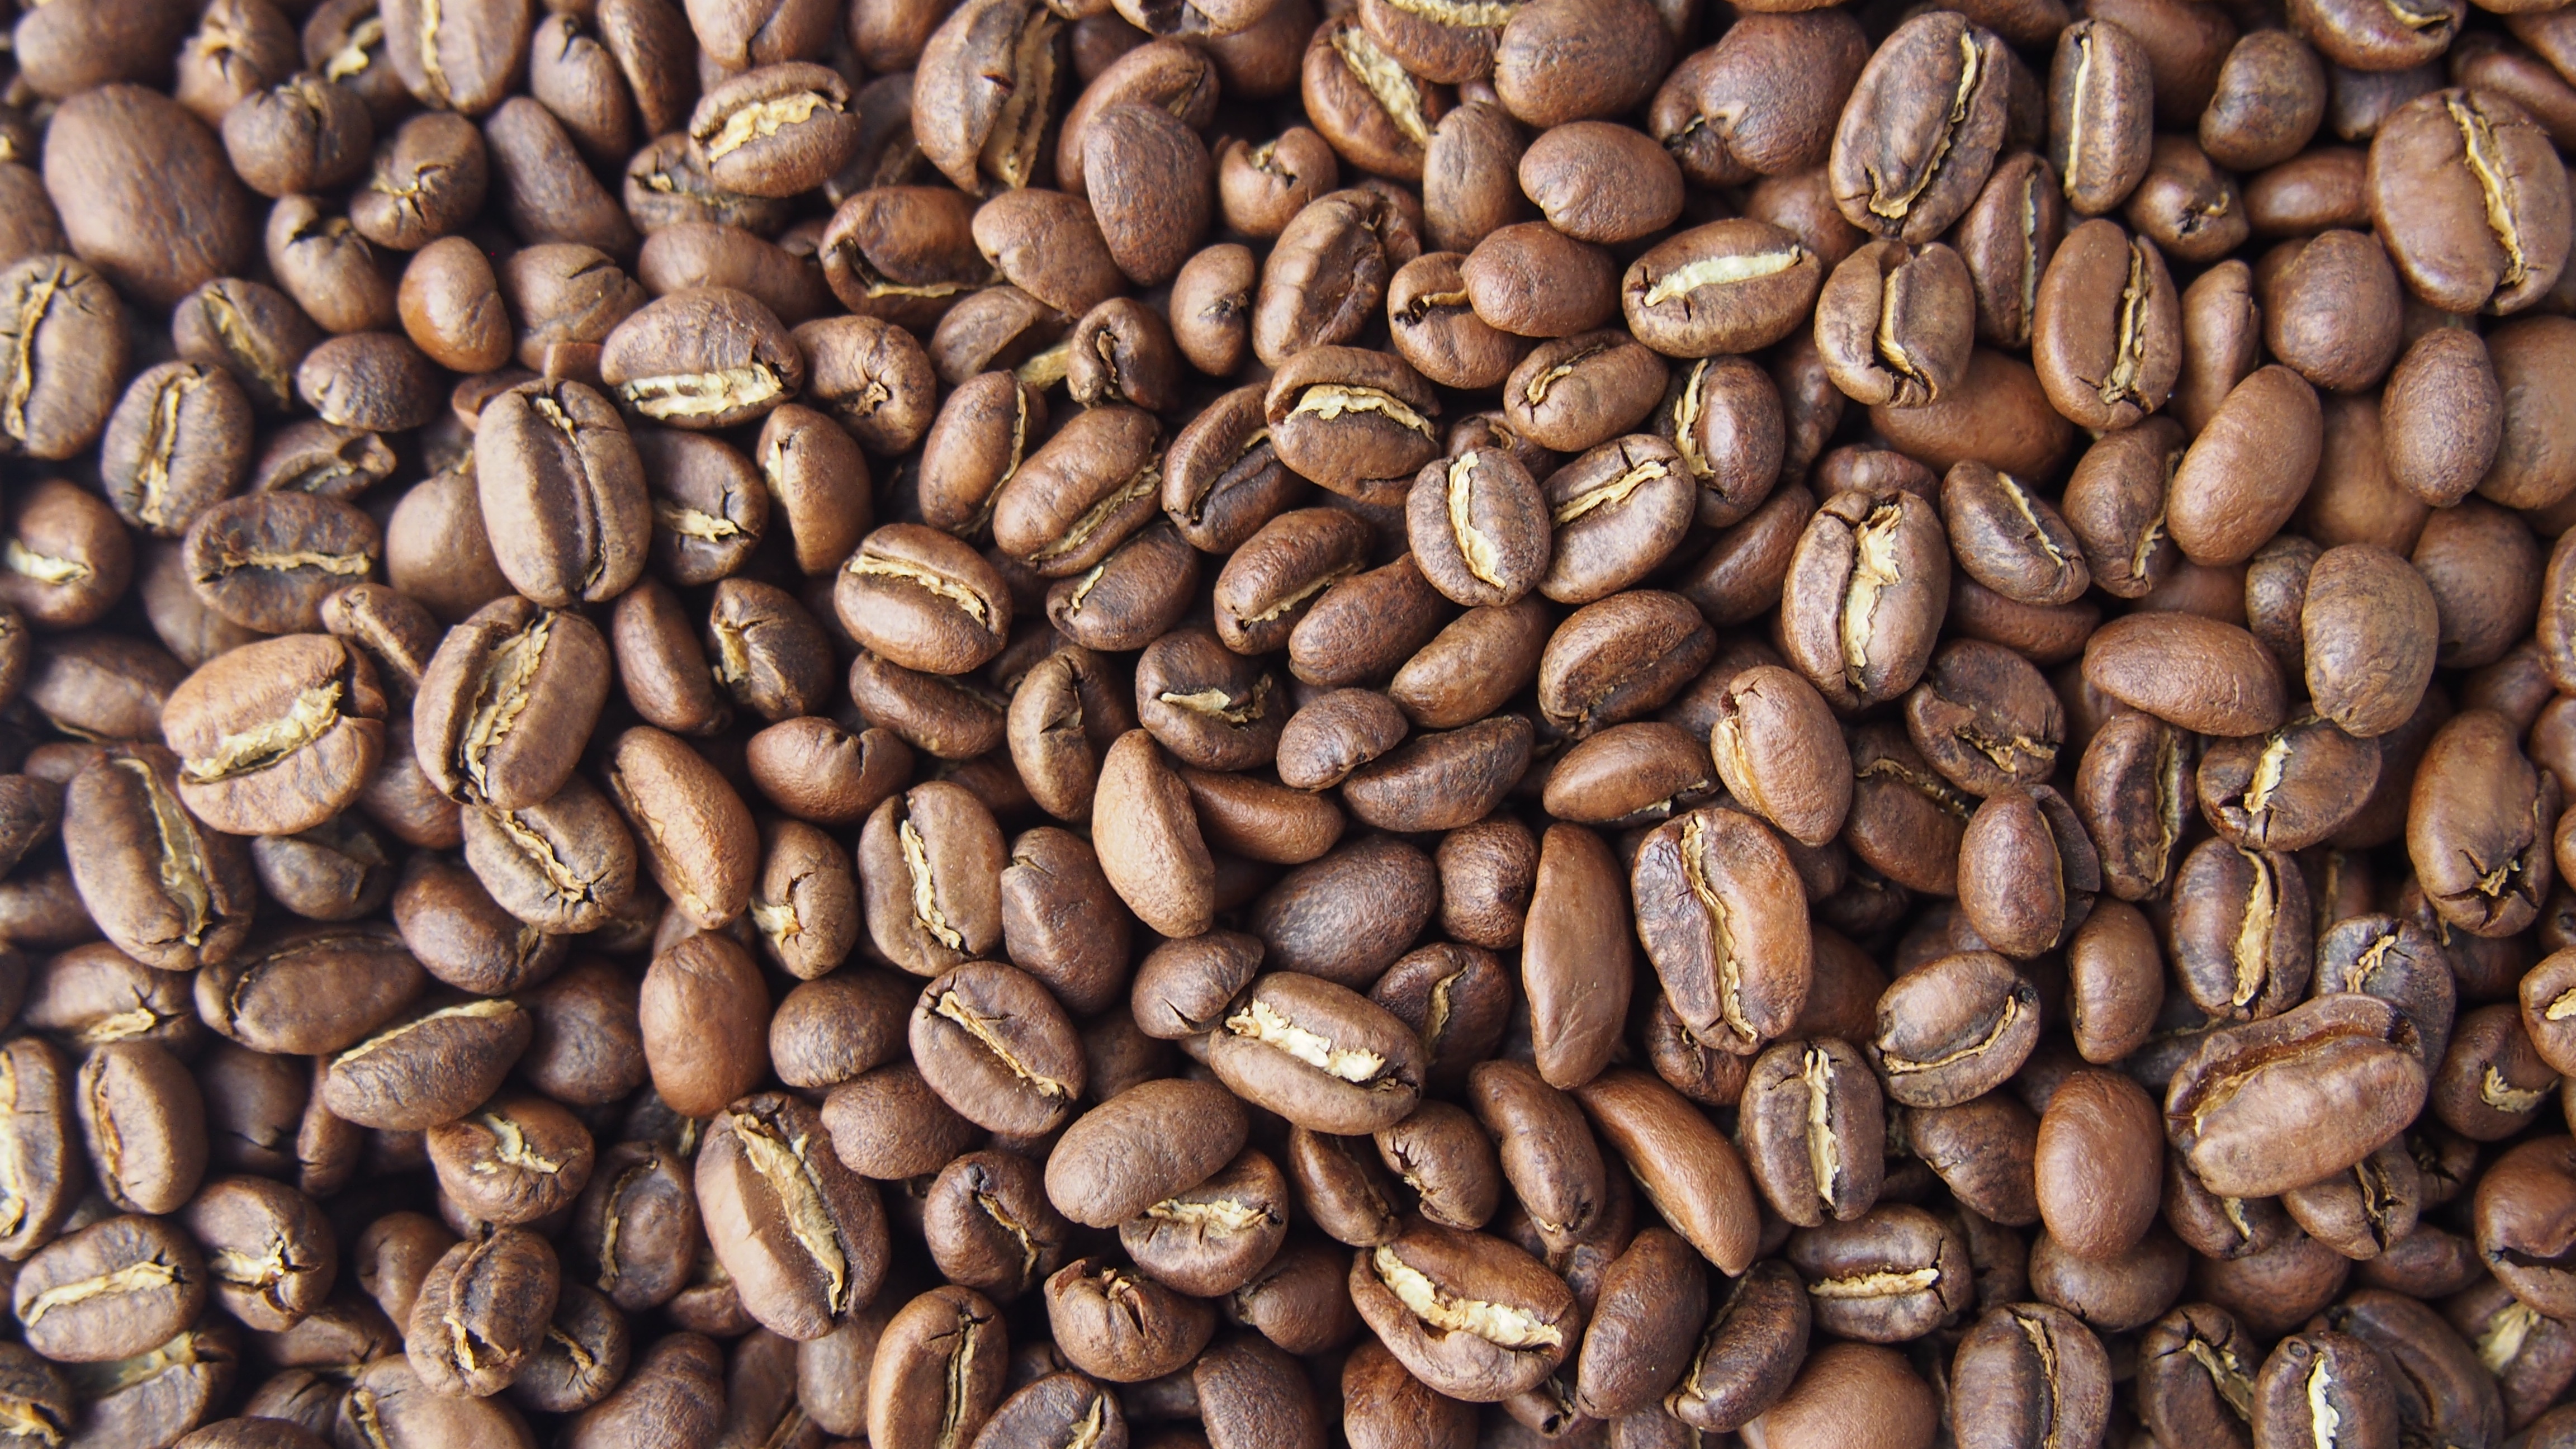
coffee, coffee bean, food, produce, vegetable, drink, caffeine, background, sunflower seed, brewed coffee